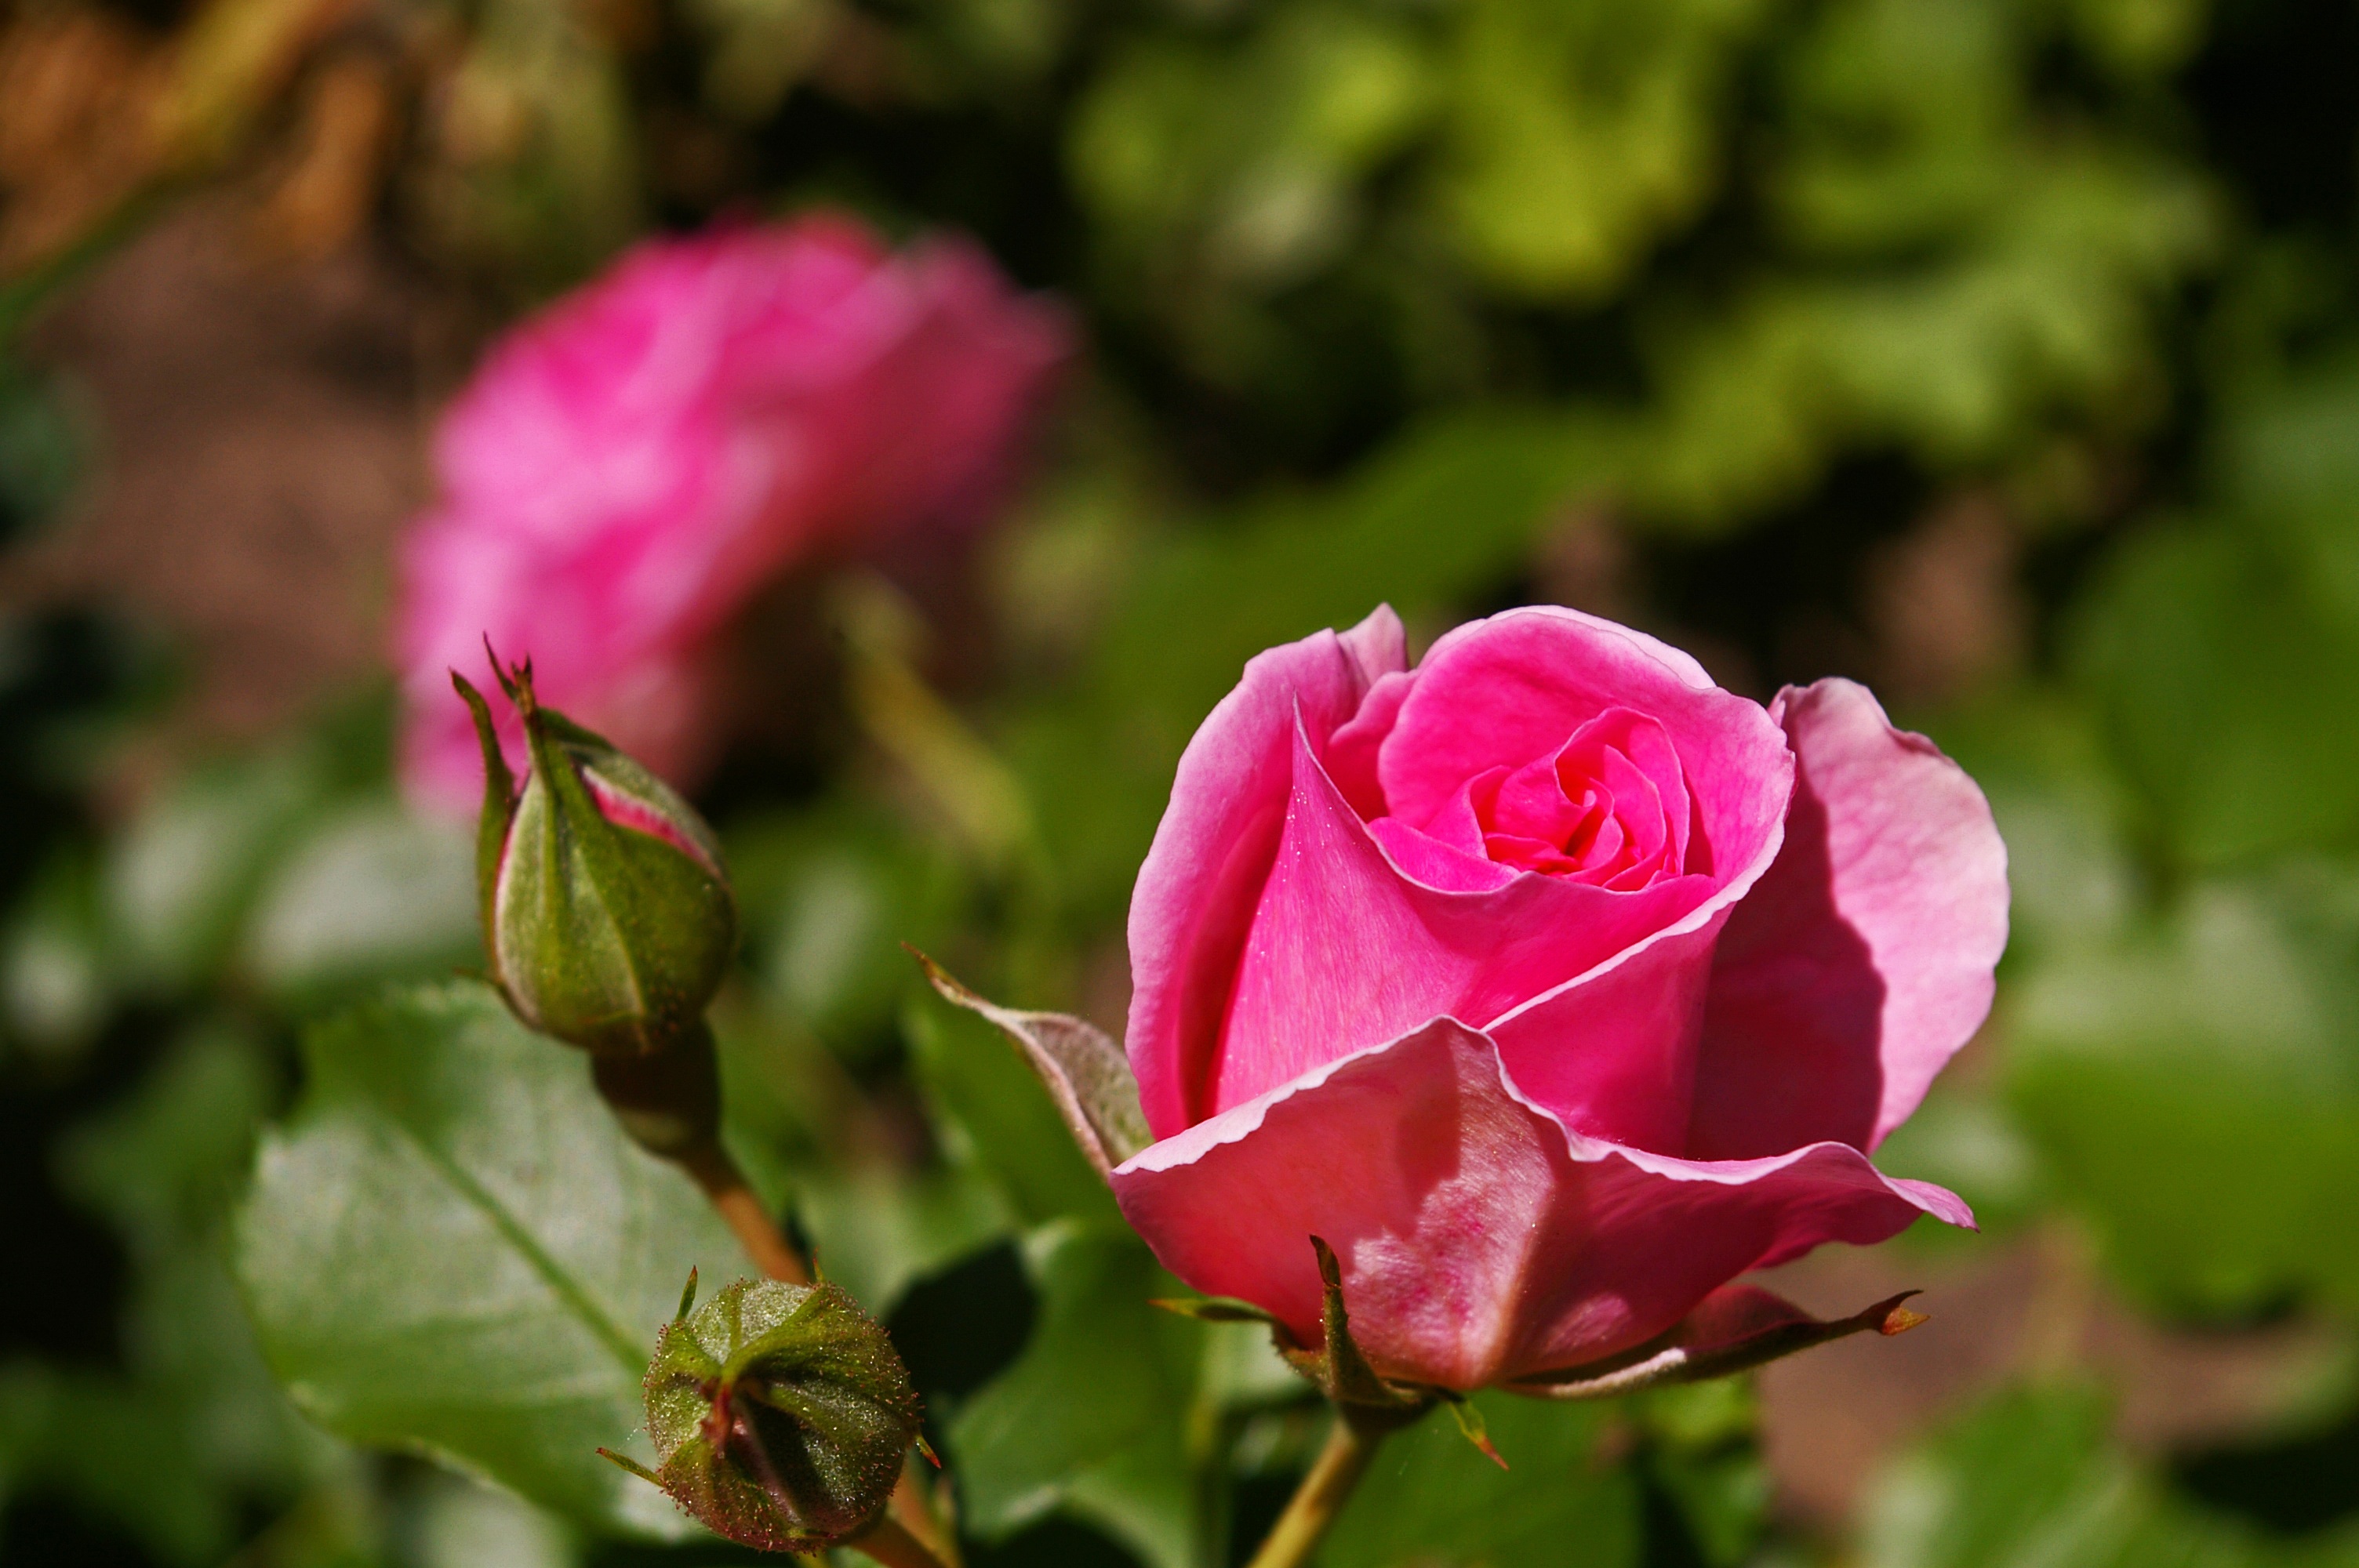
nature, blossom, prickly, plant, sun, leaf, flower, petal, bloom, summer, love, rose, botany, garden, pink, flora, leaves, bed, petals, beauty, pink rose, bud, floribunda, fragrance, macro photography, rose garden, rose blooms, flowering plant, garden roses, english rose, rose family, open rose, cut flowers, scented rose, birthday flowers, land plant, rosa centifolia, rose order